Donnybrook!

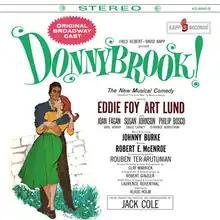
Original Broadway Cast Recording

Donnybrook! is a musical, with music and lyrics by Johnny Burke and book by Robert E. McEnroe. It is based on the 1952 film "The Quiet Man".